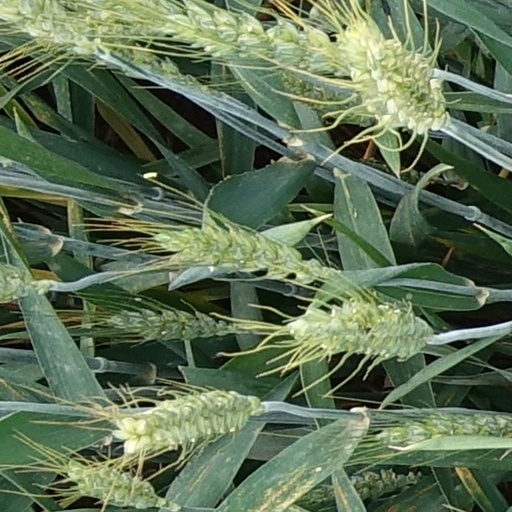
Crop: wheat